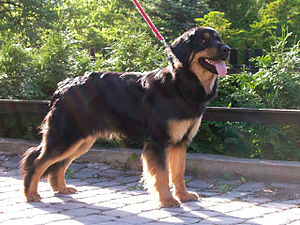
Hovawart
Hovawarten er en tysk racehund, der stammer fra Schwarzwald. Hovawart betyder gårdvogter; Hova – Wart. Den findes i tre farver: sort, sort med blonde aftegninger og i blond.